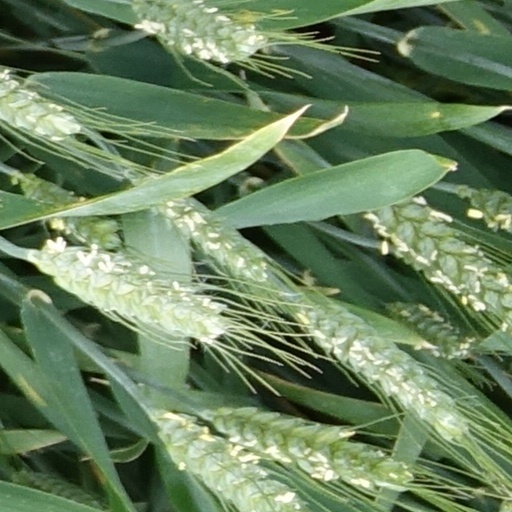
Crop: wheat